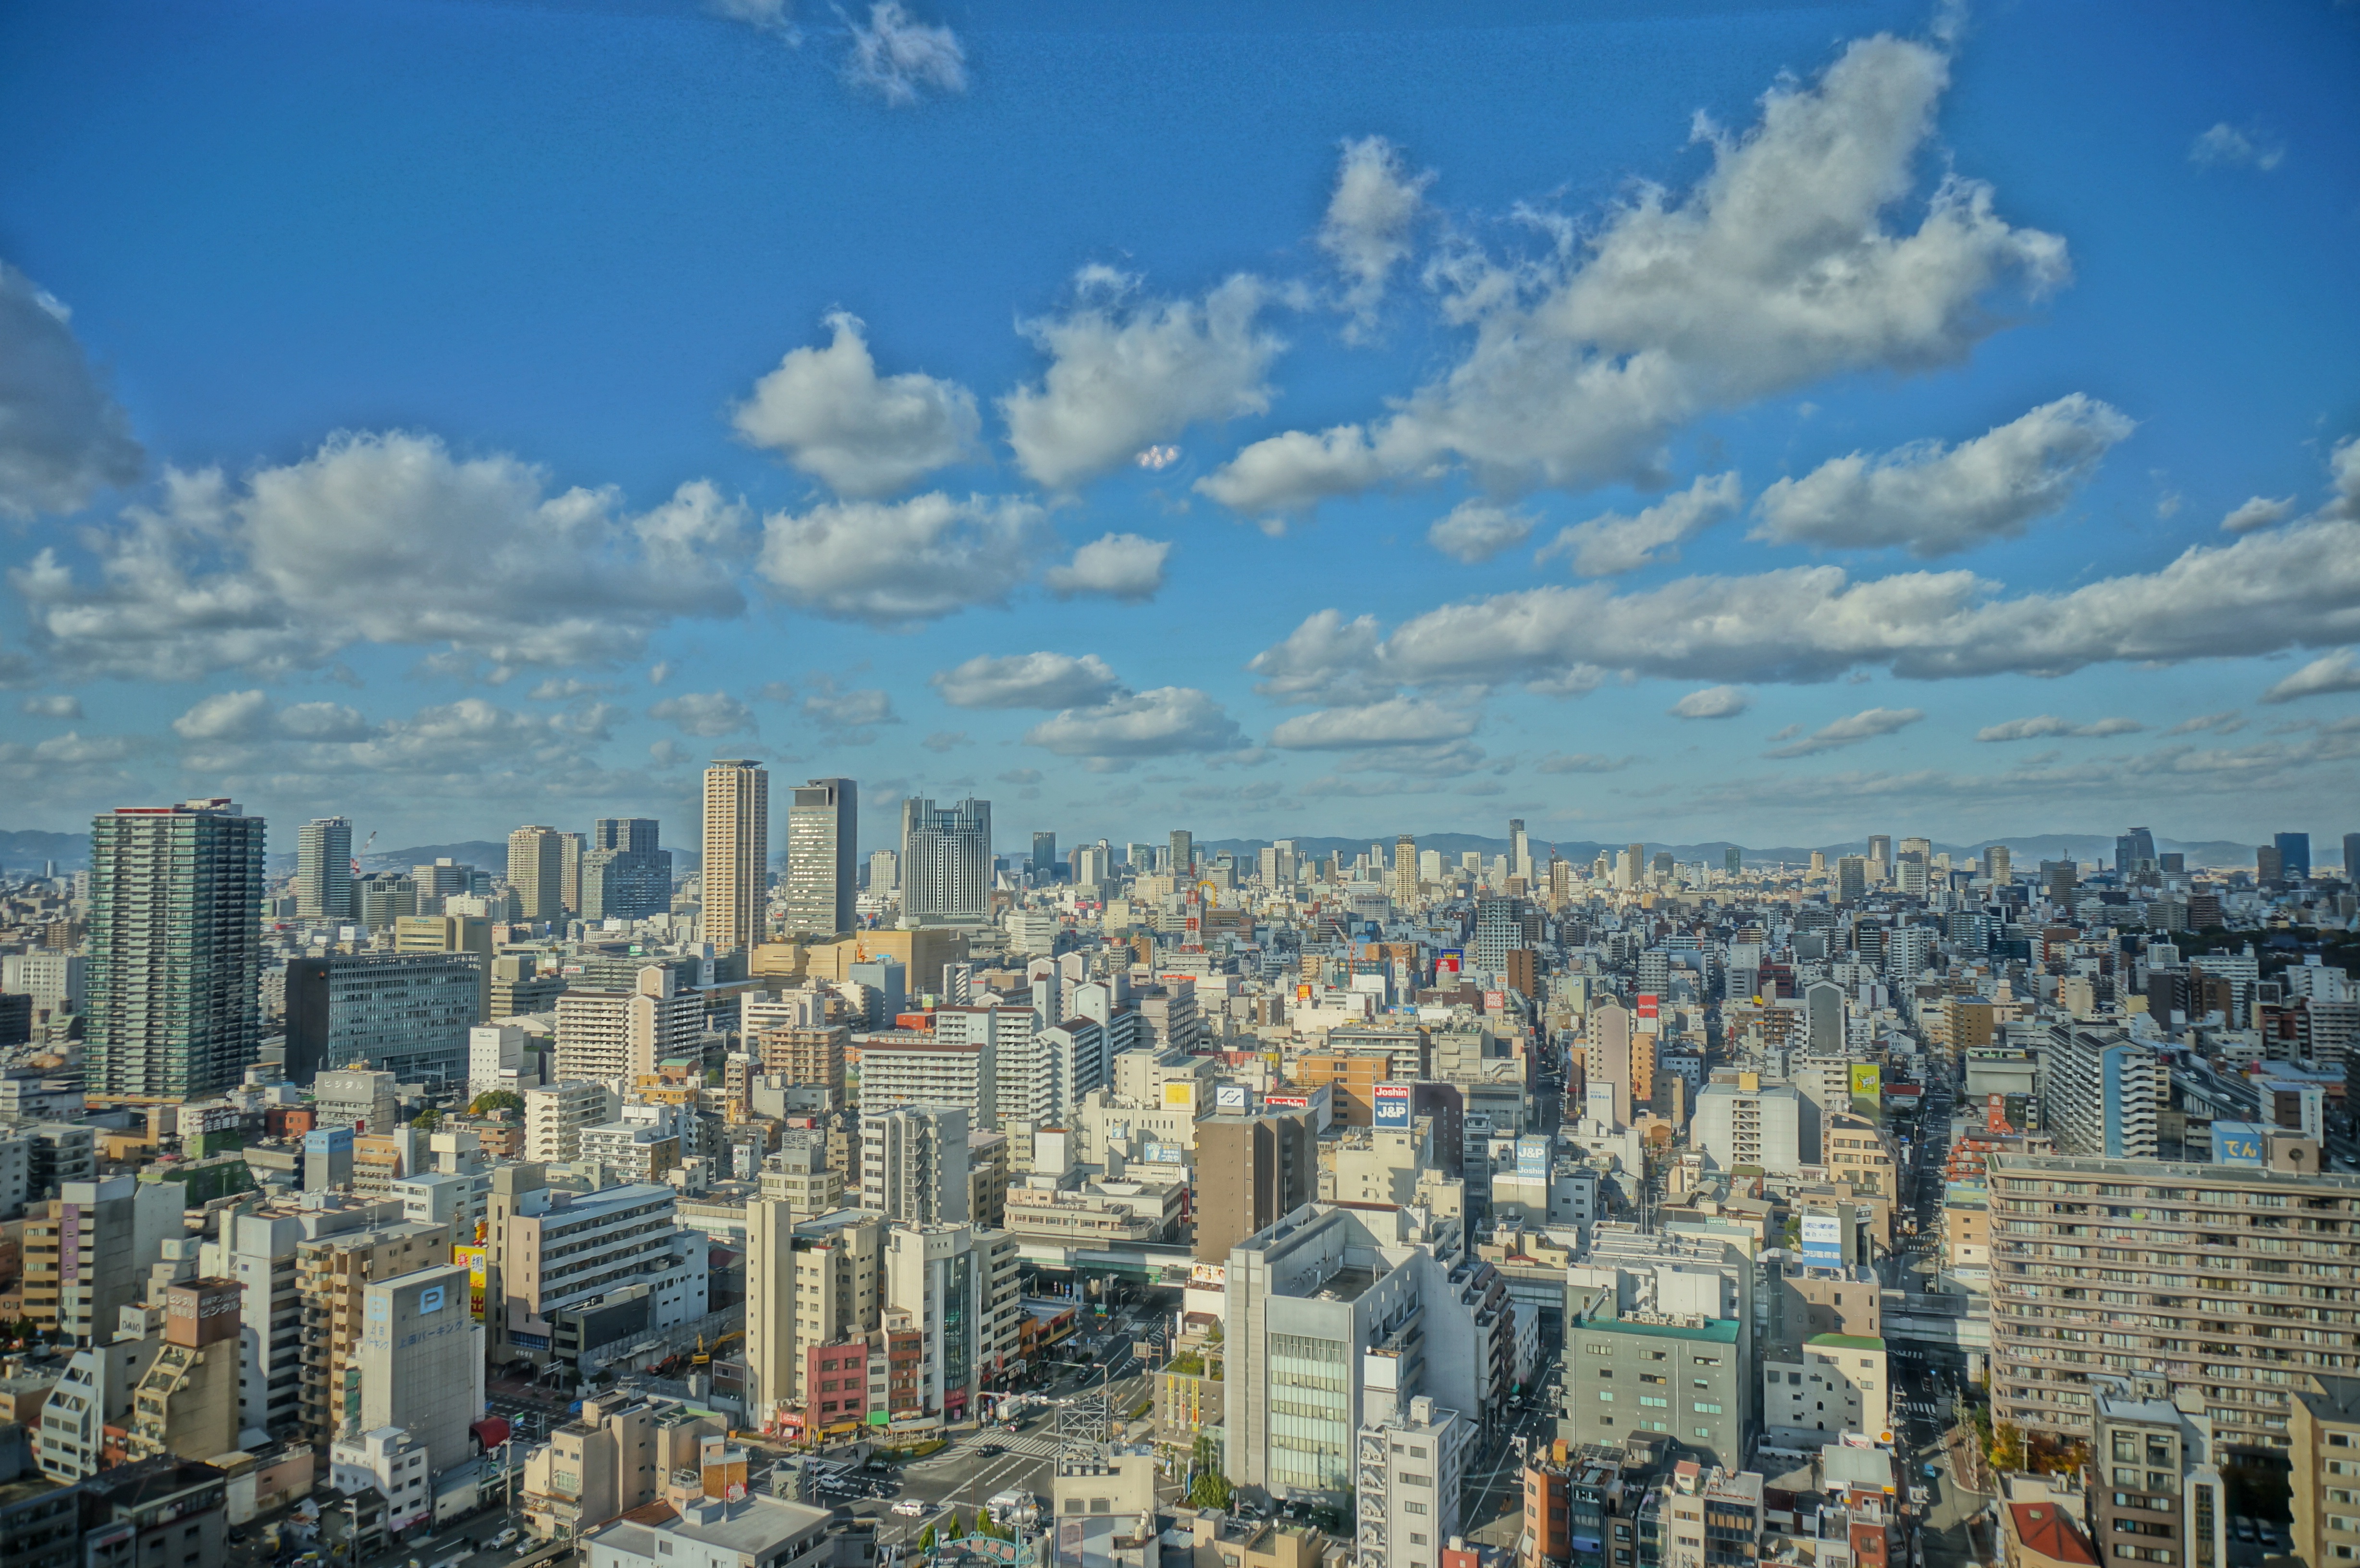
landscape, horizon, cloud, sky, skyline, city, skyscraper, cityscape, panorama, downtown, tower, autumn, japan, osaka, metropolis, neighbourhood, aerial photography, urban area, residential area, geographical feature, human settlement, metropolitan area, in the foreground, osaka view